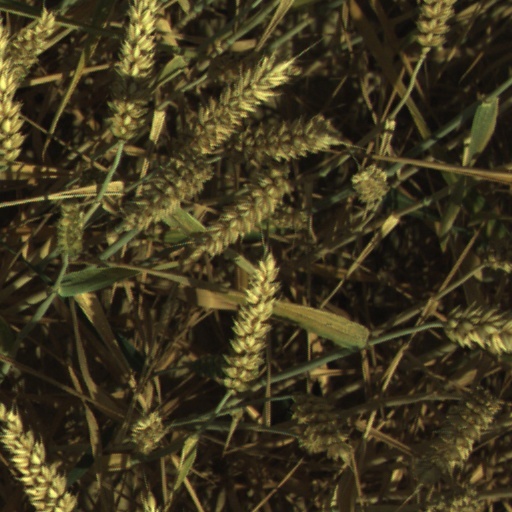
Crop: wheat